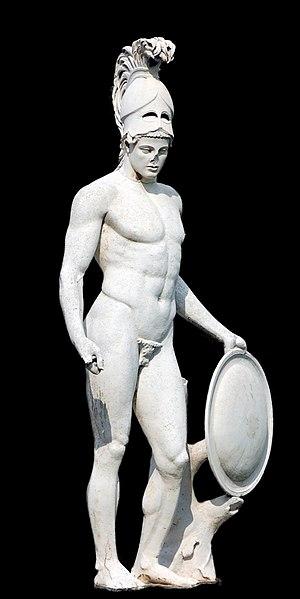
Jeune guerrier casqué, traditionnellement identifié comme Arès. Copie romaine d'un original grec